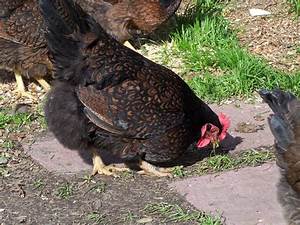
Label: chicken